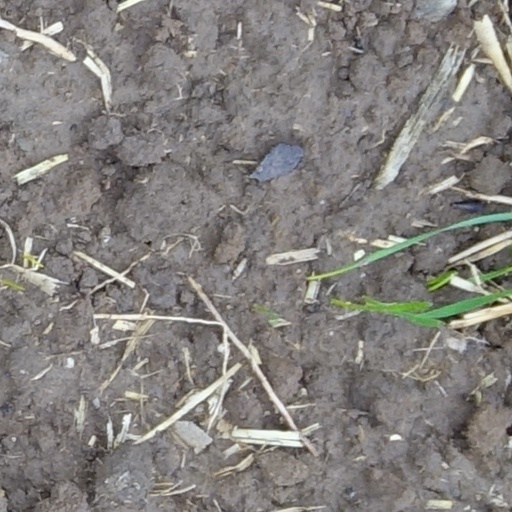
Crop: wheat